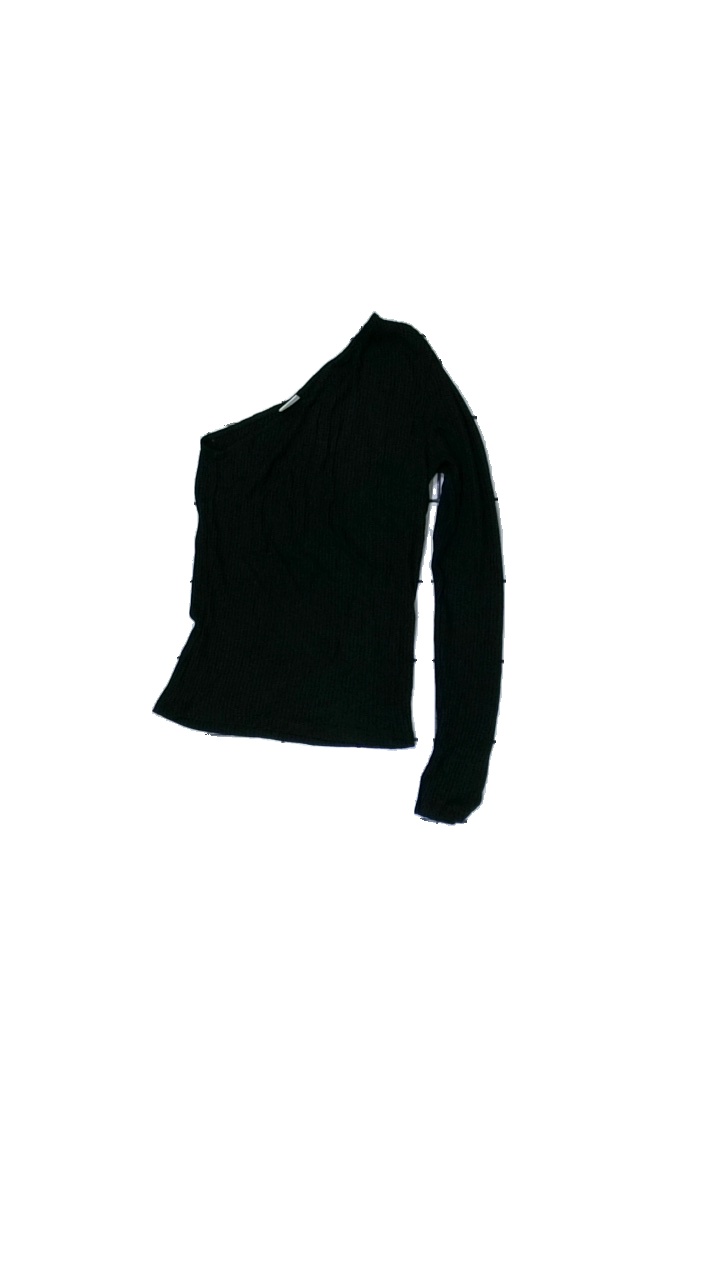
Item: Top (Ladies)
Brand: Gina Tricot
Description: black ribbed top with one shoulder
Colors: Black
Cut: Tight
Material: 100% Viscose
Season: All
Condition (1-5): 5
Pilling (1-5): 5
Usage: Reuse
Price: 50-100